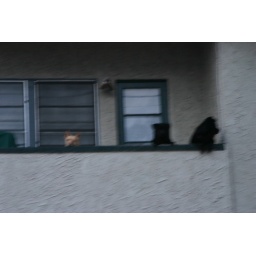
Horrible photo, but these 3 dogs hung over this balcony for the entire weekend.